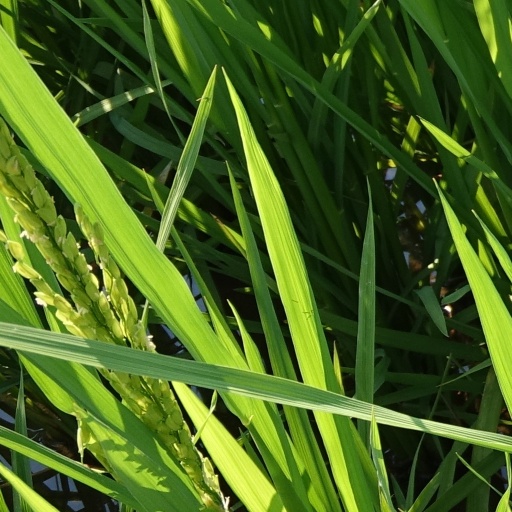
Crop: rice